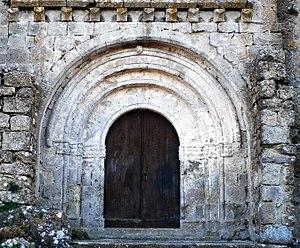
Porche de l'Église Sainte-Léocadie à Fontjoncouse
Fontjoncouse est une commune française, située dans le département de l'Aude en région Occitanie.